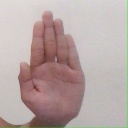
अक्षर: ध